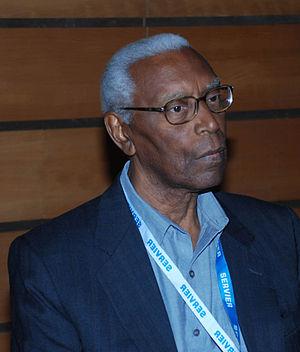
Les élections législatives santoméennes de 1994 se déroulent le 2 octobre 1994 à Sao Tomé-et-Principe.
Carlos Alberto Monteiro Dias da Graça, dit Carlos Graça ou Carlo da Graça, né le 22 décembre 1931 à Sao Tomé-et-Principe et mort le 17 avril 2013 à Lisbonne, est un médecin et un homme politique santoméen.
Une élection présidentielle s'est déroulée à Sao Tomé-et-Principe le 30 juin et le 21 juillet 1996. Ce furent les secondes élections présidentielles à scrutin universel organisées dans ce pays.